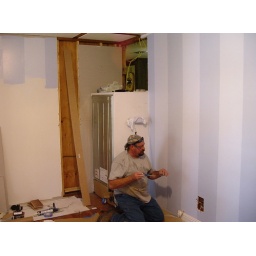
Fridge in place...striping walls and Ed wiring for phone and electric...